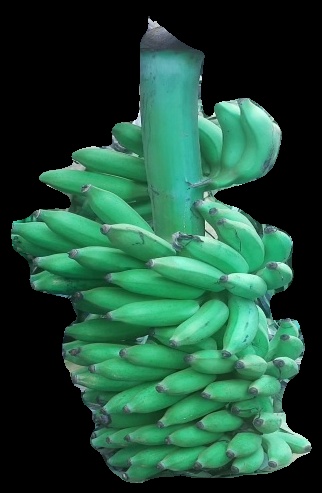
Variety: elakki-bale
Grade: grade1